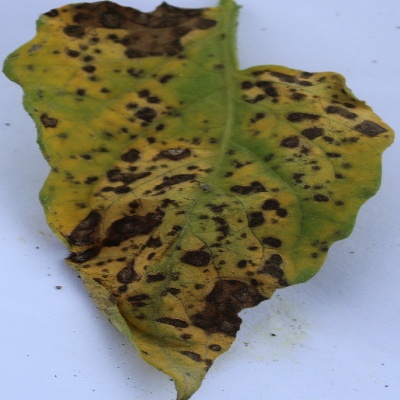
Crop: Tomato
Condition: septoria leaf spot